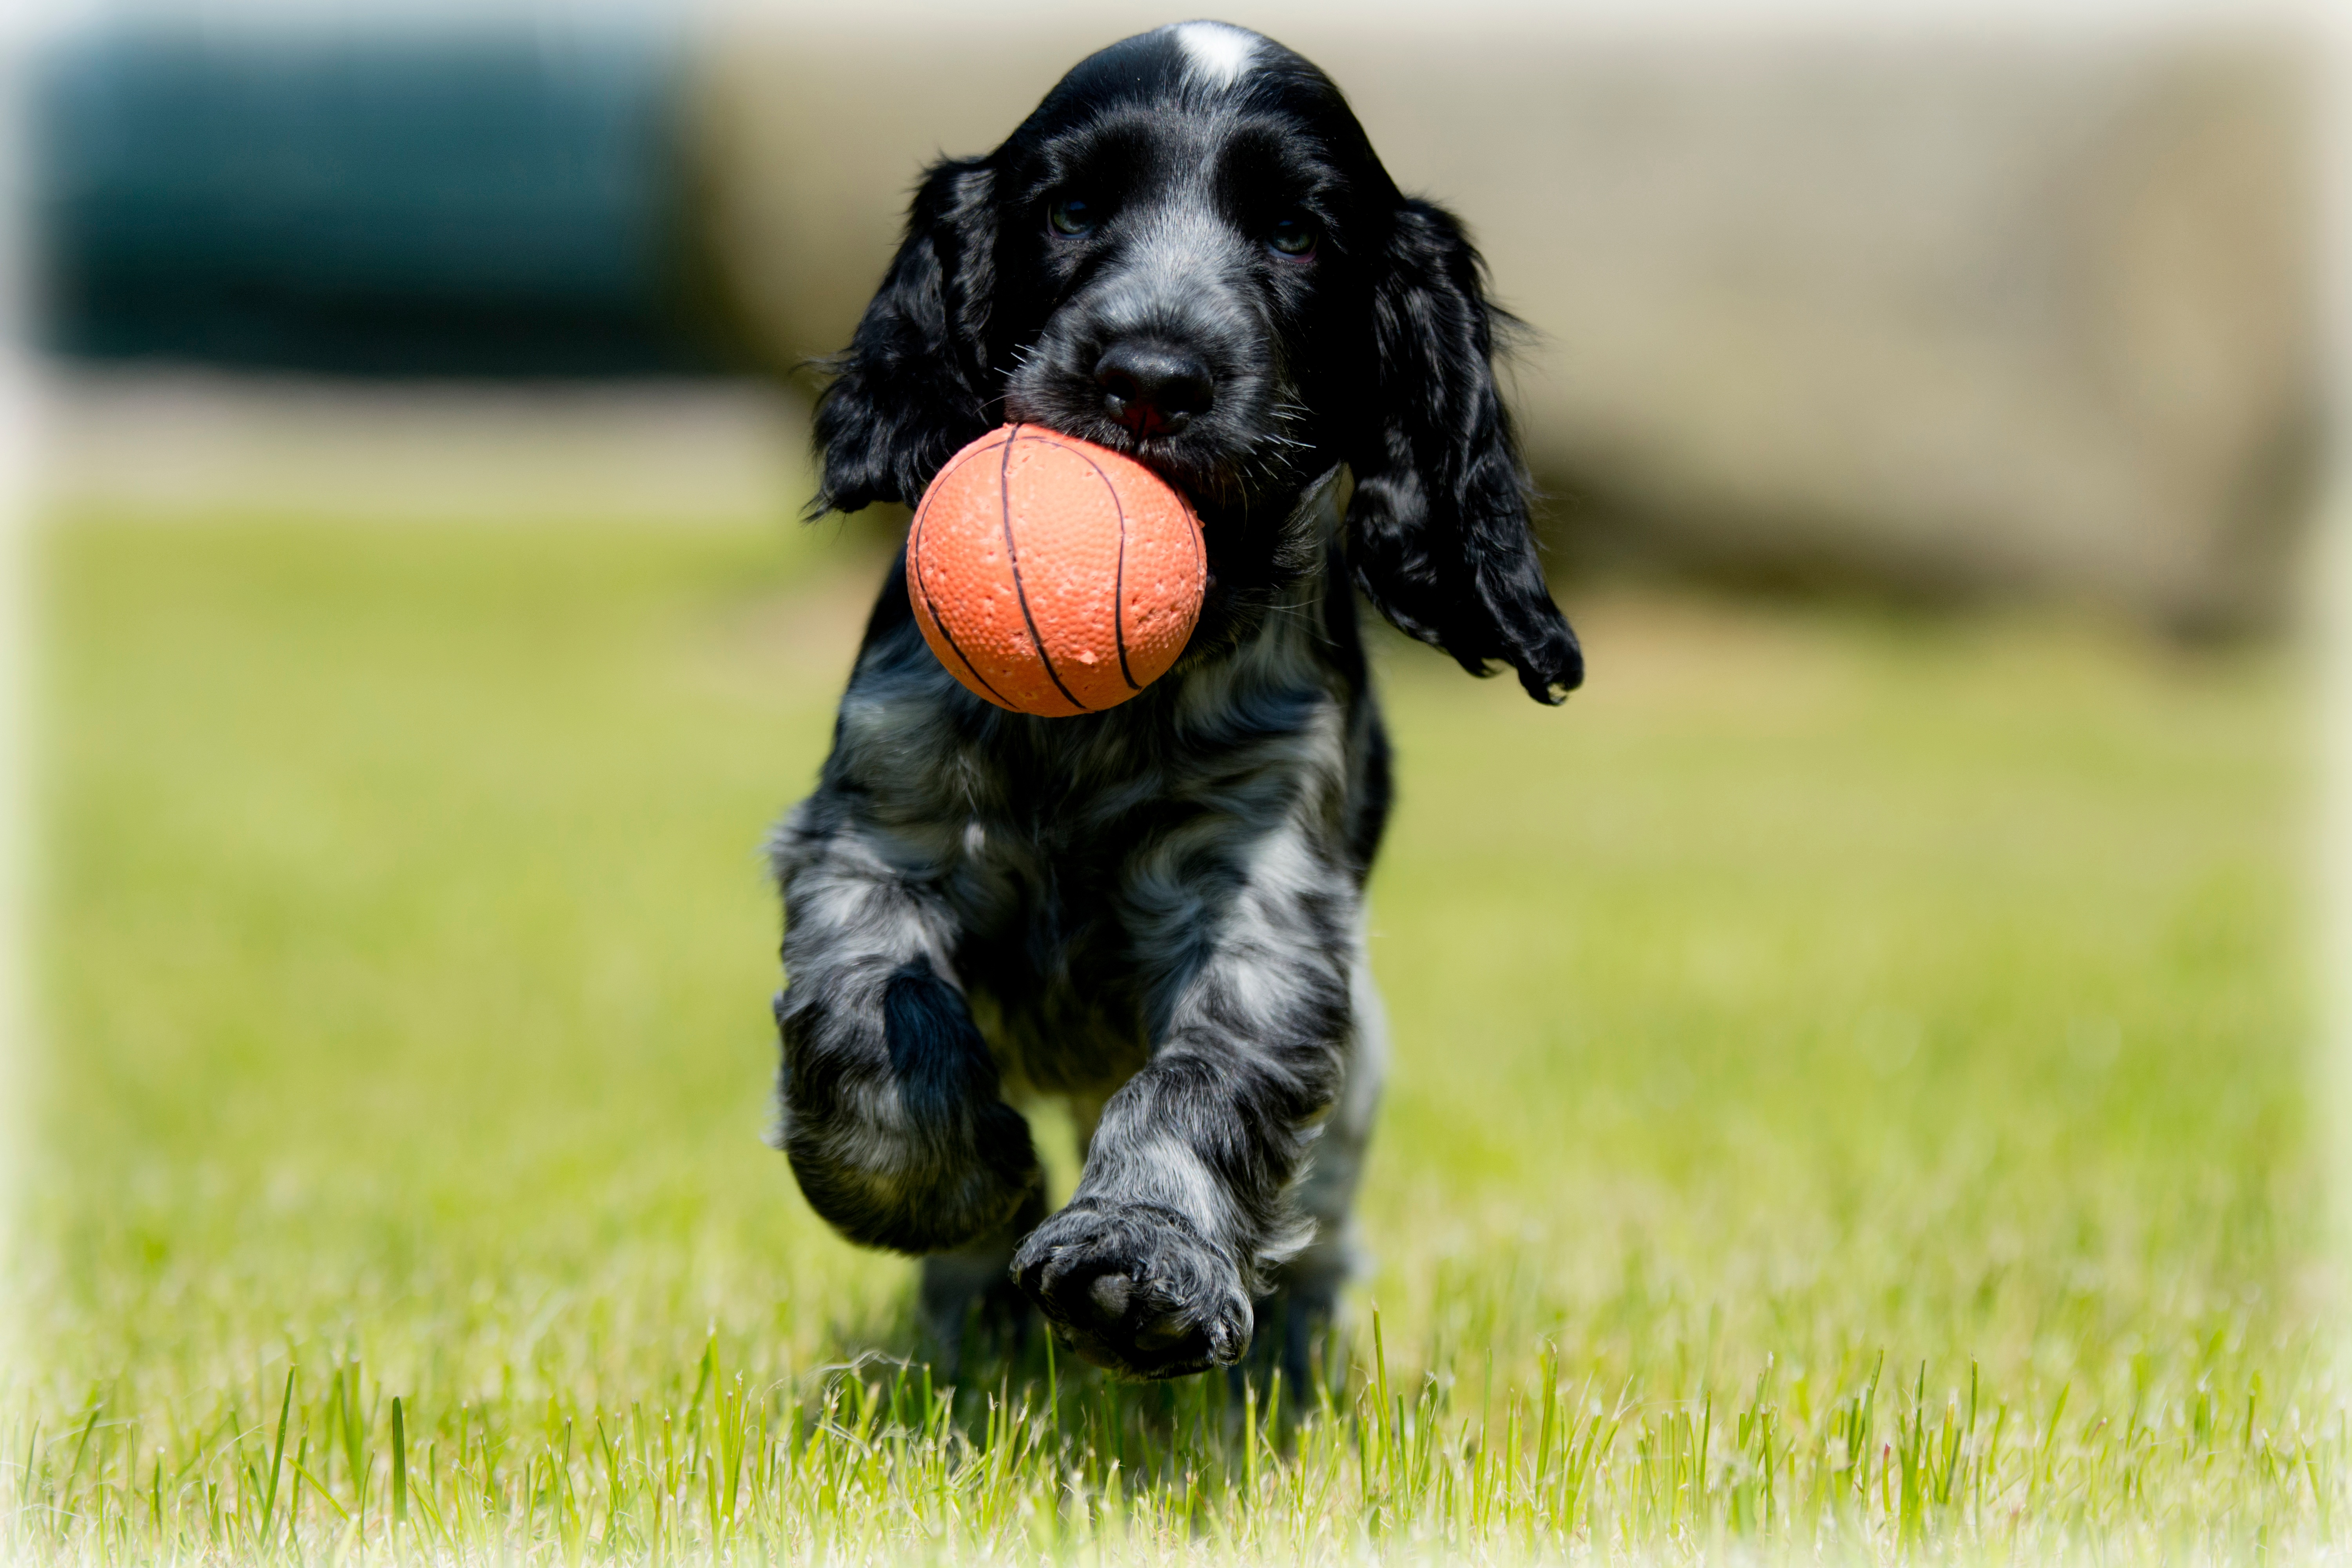
puppy, dog, mammal, spaniel, vertebrate, dog breed, setter, dog like mammal, english cocker spaniel, english springer spaniel, boykin spaniel, russian spaniel, field spaniel, american cocker spaniel, german spaniel, blue picardy spaniel